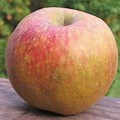
Label: apple